Landing Vehicle, Tracked

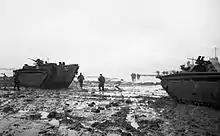
Buffalo amphibians at Westkapelle during the invasion of Walcheren Island, 1 November 1944

At Tinian a field variant of the LVT-2 was created by the Seabees of the 3rd Battalion 18th Marines and 3rd Battalion 20th Marines. V Amphibious Corps chose beaches abutted by coral embankments up to 15 feet. The Japanese thought the embankments made the beaches unsuitable for a landing. The CB engineers constructed detachable ramps mounted on LVTs to make such an assault possible. Salvaging iron beams from the damaged sugar factory on Saipan they fabricated 10 assault vehicles. Their commander, General Harry Schmidt, was skeptical and ordered a vehicle go up and down a ramp 100 times before approving their use in combat. The Tinian assault was a success. The defenders were quickly overwhelmed compromising the remainder of the defenses. The Seabees named their LVTs "doodlebugs".